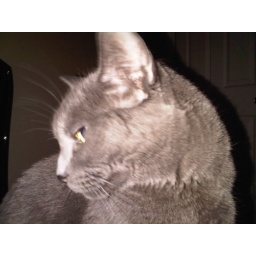
I'm guessing the cat is taking over for the dog as my alarm clock. Morning folks.